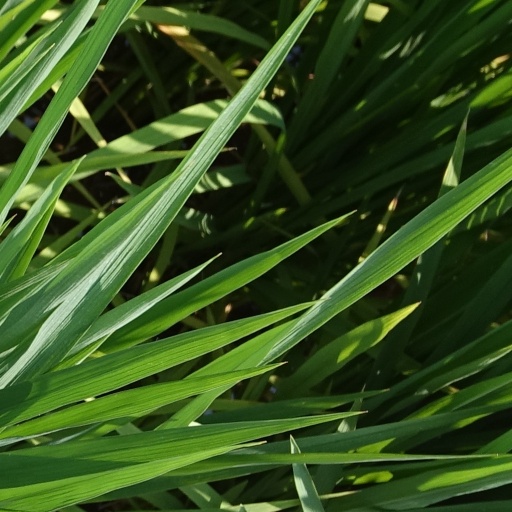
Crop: rice